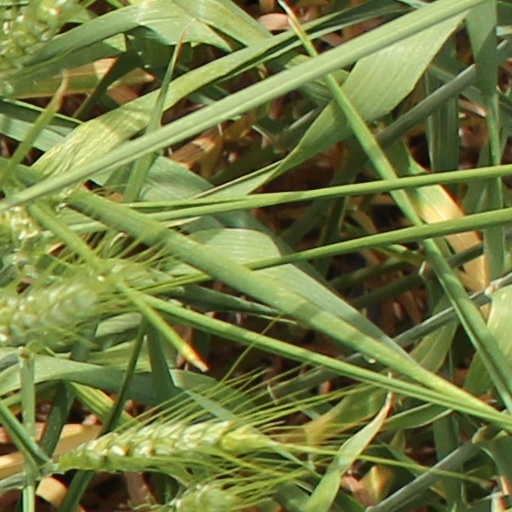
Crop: wheat